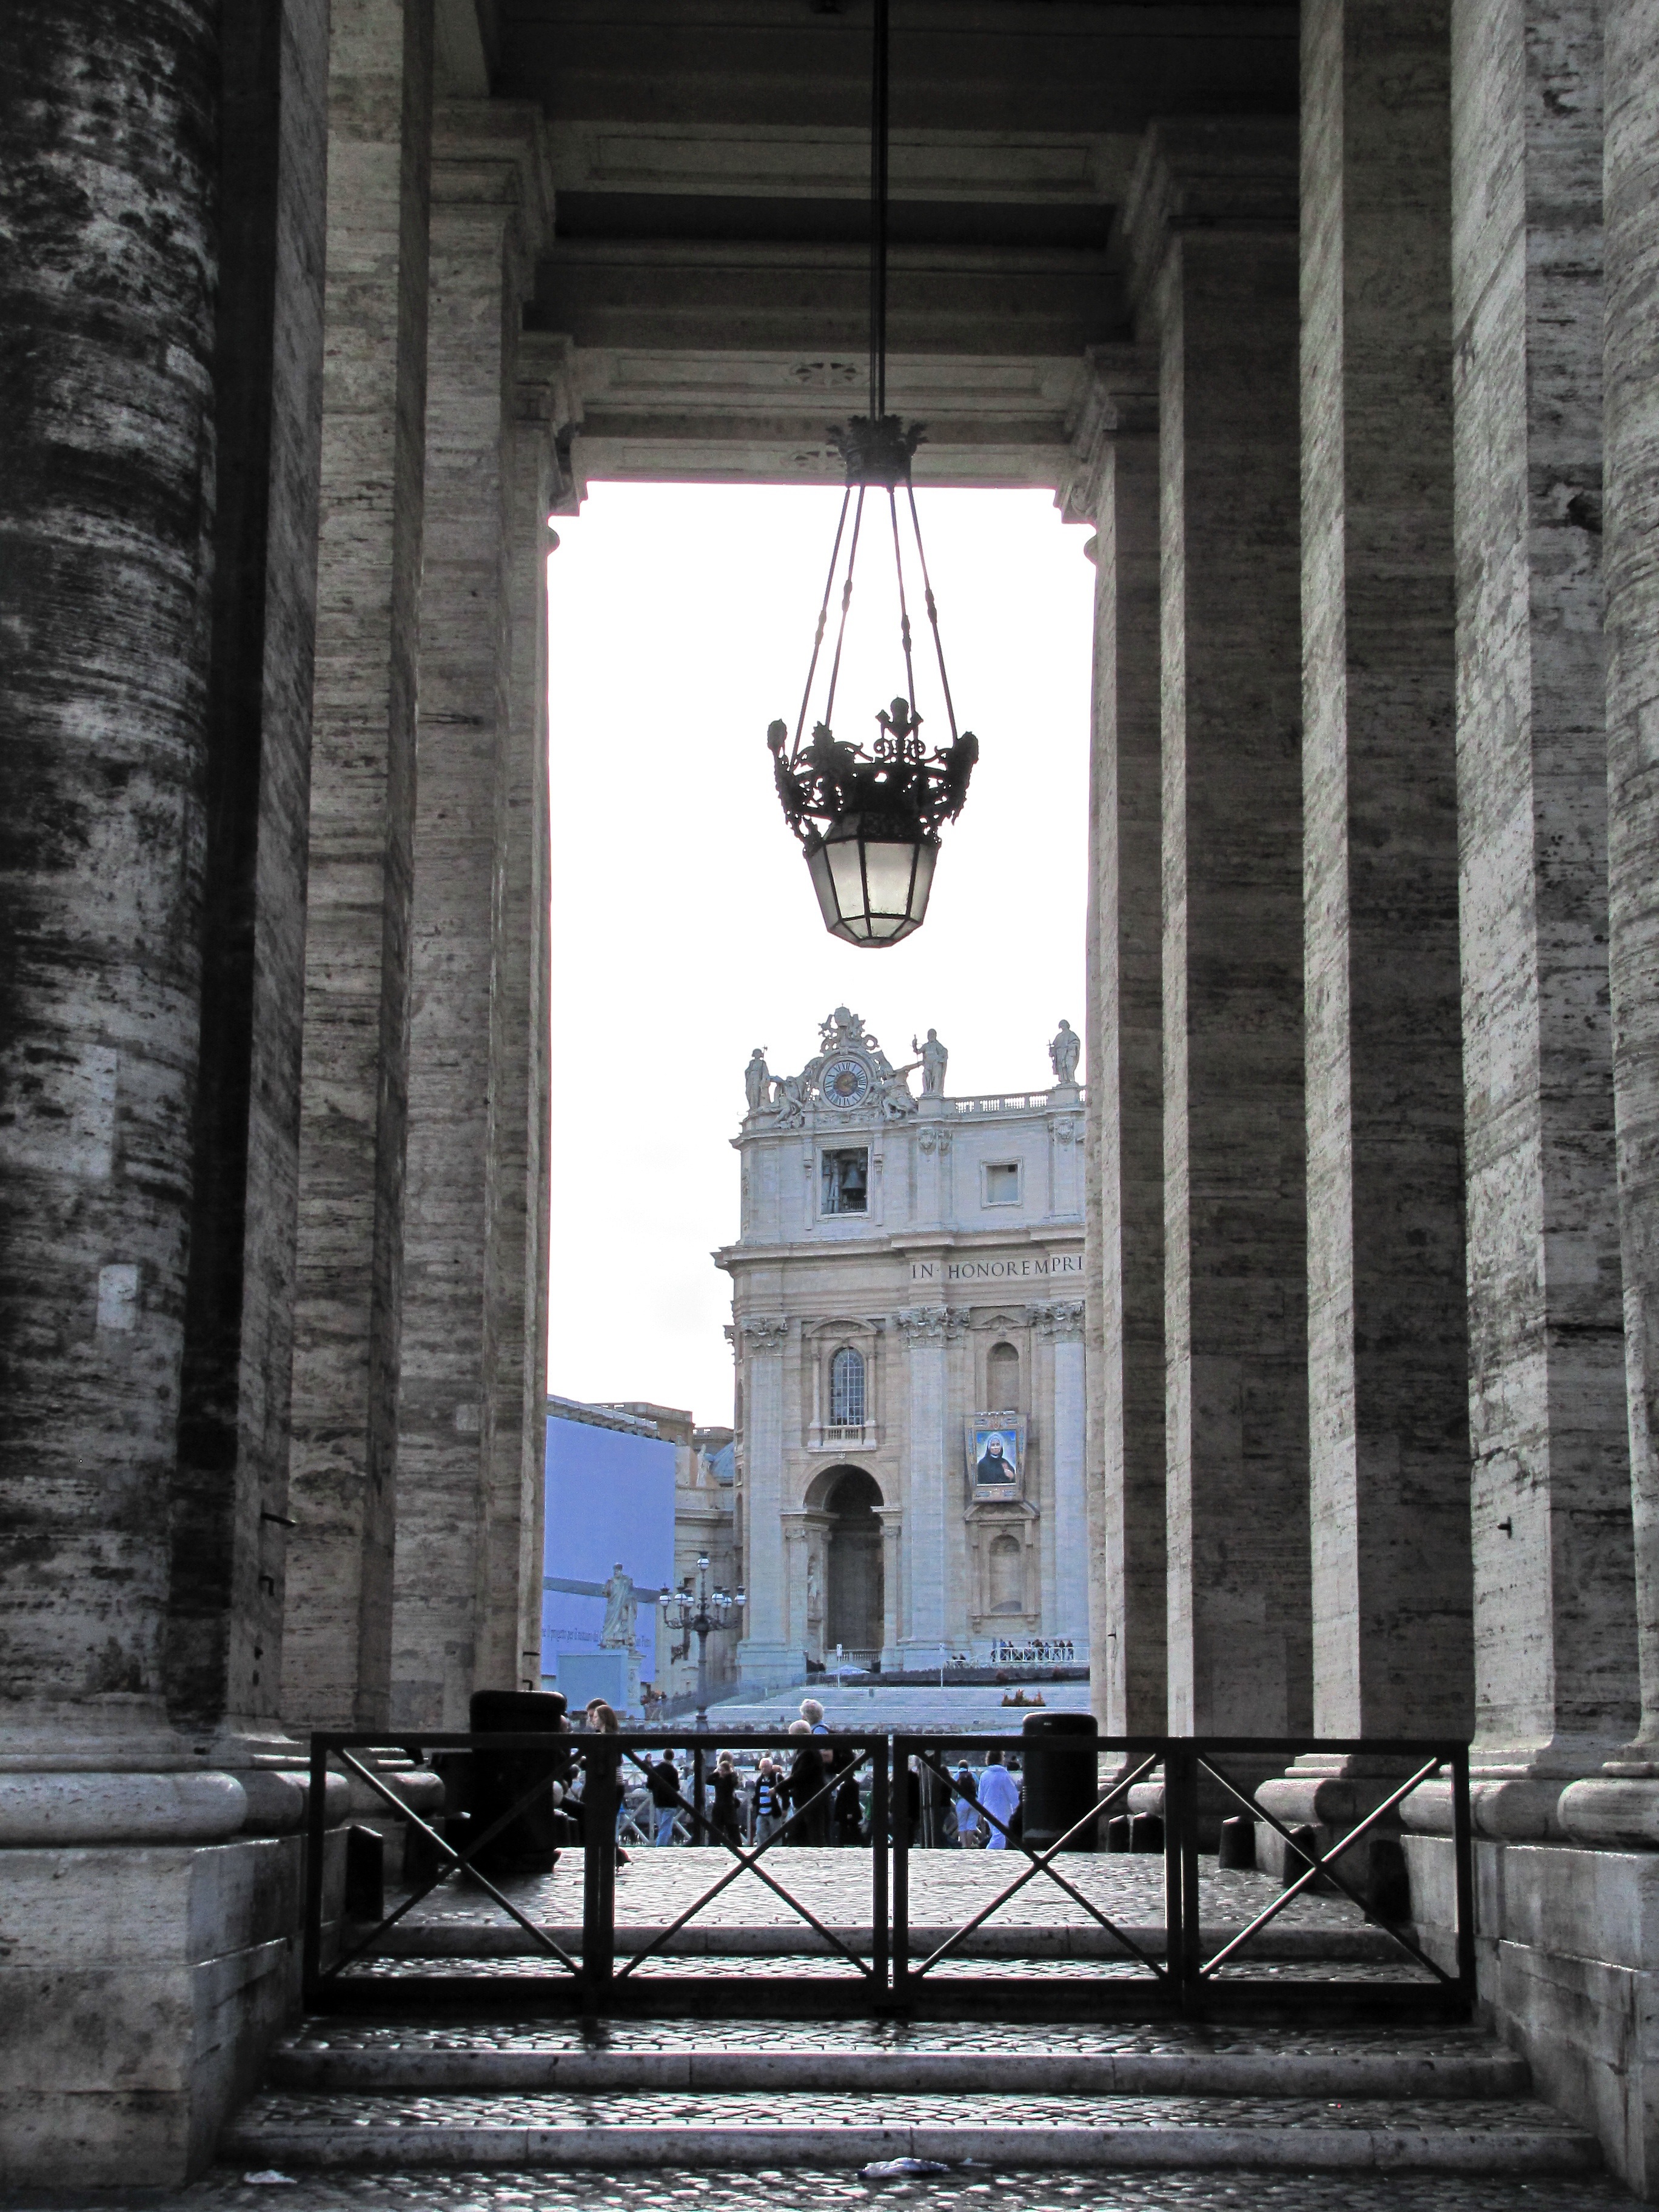
architecture, street, column, tower, landmark, facade, blue, lighting, vatican, rome, st peter's basilica, urban area, ancient history, bernini's colonnade